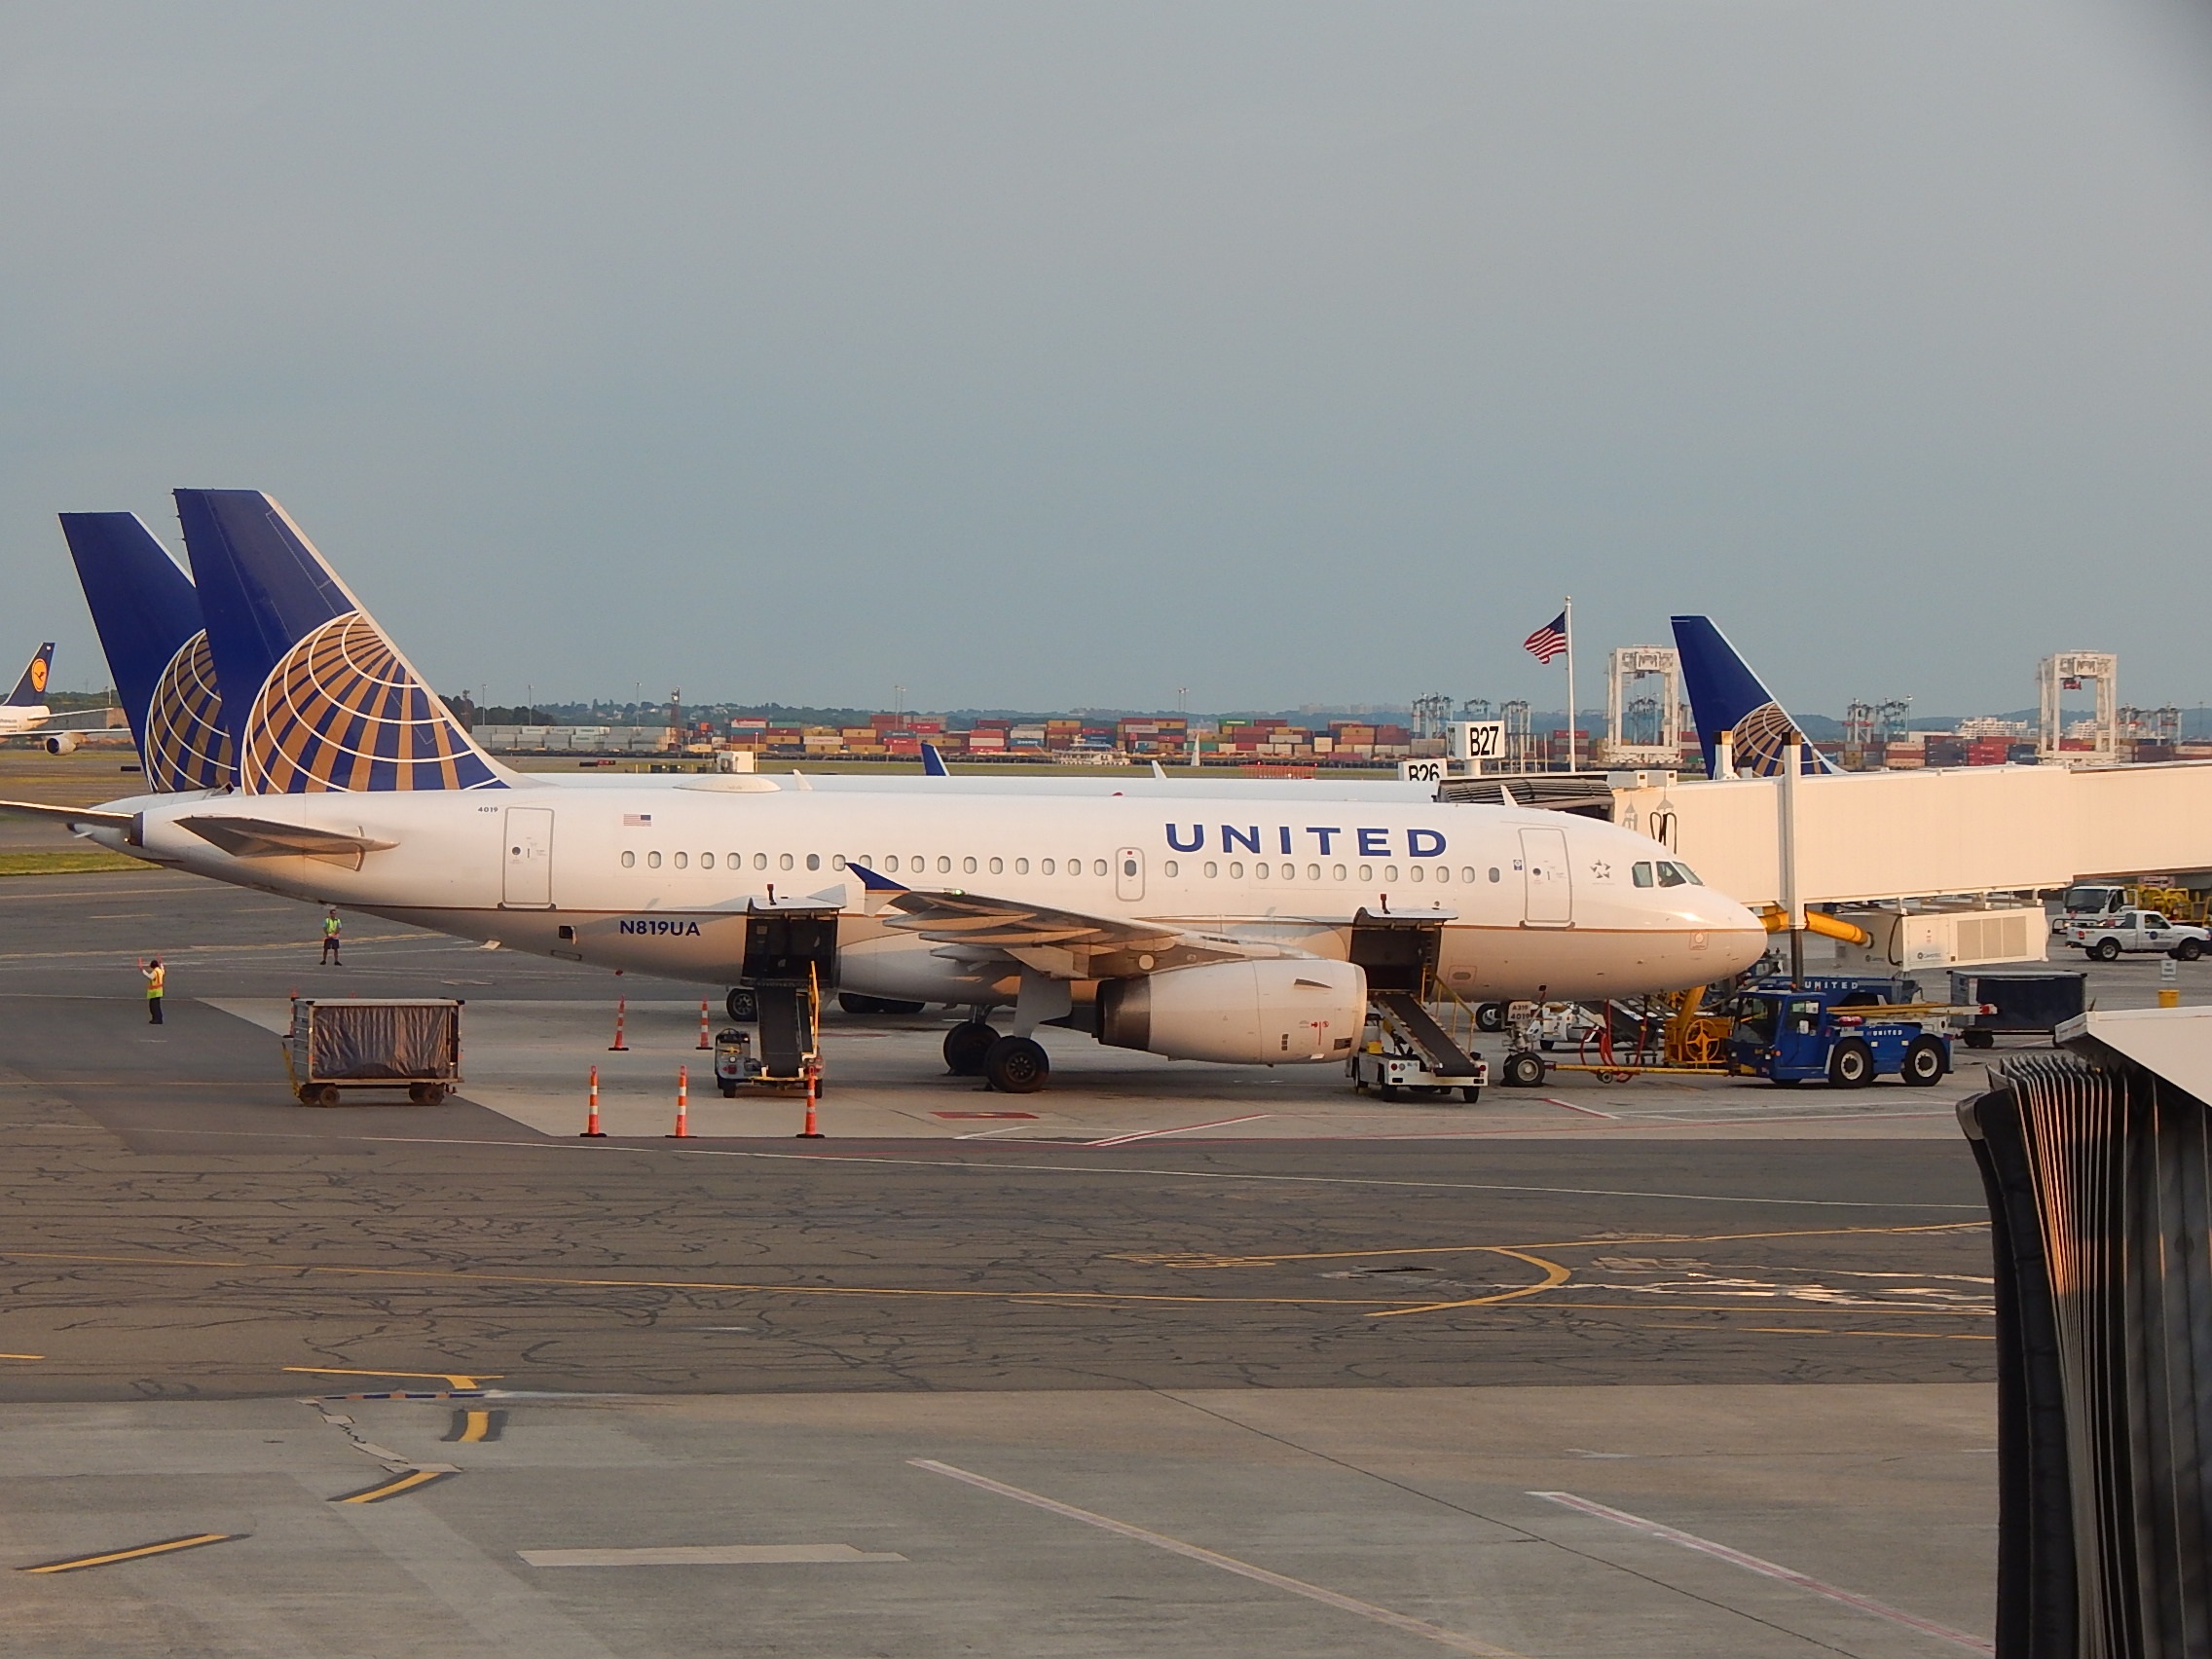
fly, airport, airplane, plane, aircraft, vehicle, airline, aviation, trip, terminal, infrastructure, airliner, commercial, airbus, united, boeing, takeoff, maintenance, air force, jet aircraft, airbus a330, boeing 777, boeing 767, united airlines, boeing 757, atmosphere of earth, wide body aircraft, narrow body aircraft, airport apron, airbus a320 family